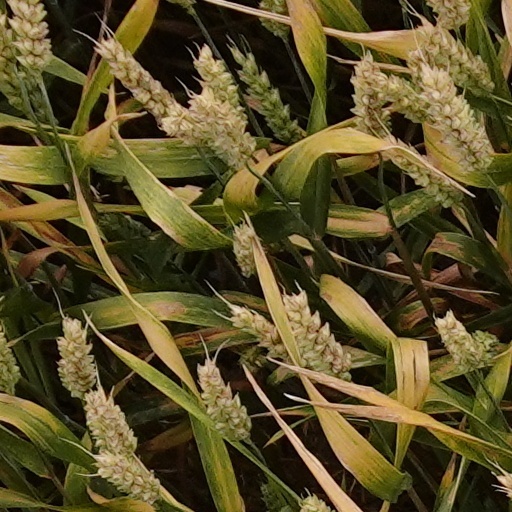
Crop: wheat